Marconi Wireless Telegraph Company of America

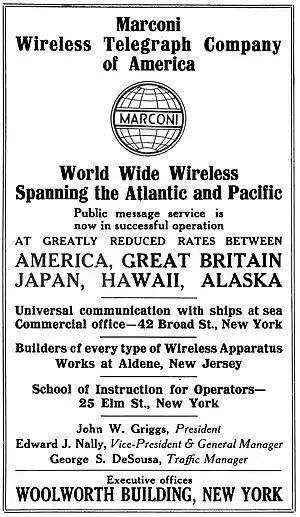
American Marconi advertisement (1917)

On July 20, 1897, the Wireless Telegraph and Signal Company, Limited, was founded in London to promote the radio inventions of Guglielmo Marconi. (The company's name was changed to Marconi's Wireless Telegraph Company, Limited in March 1900, and was commonly referred to as "British Marconi".) Looking to expand their efforts worldwide, a roster of subsidiary companies was established, holding regional rights to the Marconi patents. The Marconi Wireless Telegraph Company of America was incorporated in New Jersey on November 8, 1899 as the first subsidiary company. It was granted the "sole right to use and exploit the Marconi patents in the United States of America, the Hawaiian Islands, Philippine Islands, Cuba, Porto Rico, Alaska and the Aleutian Islands".